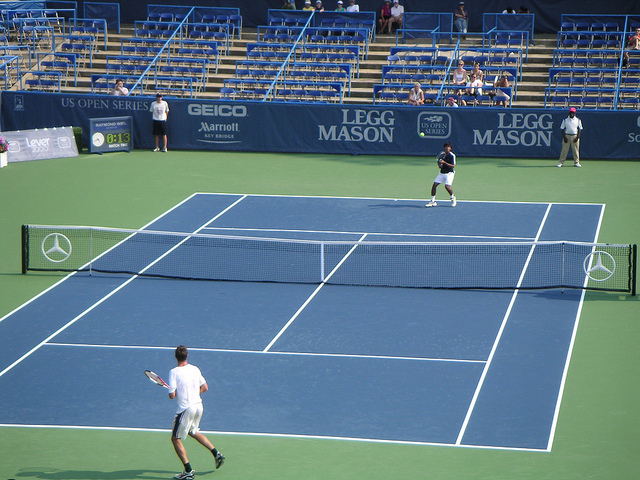
vận động viên tennis đang cầm vợt chuẩn bị đỡ bóng